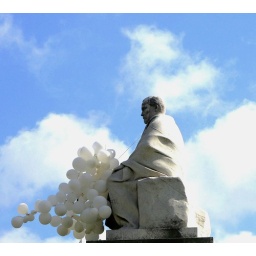
New version of the Beetle's song &amp;quot;Lucy in the sky with diamonds&amp;quot; Louis Pasteur seems to be happy in the clouds